Celeste (video game)

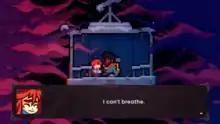
Critics praised "Celeste"'s depiction of anxiety and panic attacks.

Reviewers praised "Celeste"'s plot. "Nintendo Life" described its setting as "vibrant and fantastical", and some considered the mountain-climbing theme to be a metaphor for life's difficulties. "Hardcore Gamer" described the game's characters as "terrific" and "memorable", while others described them as "lovable" or easy to relate to. The dialogue overall was praised, and "VideoGamer.com" appreciated how it further contributed to the narrative being relatable. The story was considered by critics to be "heartfelt", "touching", or "heartwarming"; some felt that it was a 'timely' narrative, while others found it to be inspirational. Reviewers appreciated the story's reflection of the gameplay, though "Paste" said that its execution was "a little awkward", and that ""Celeste" definitely works better as a game than as a thought-provoking exploration of mental illness", though they otherwise appreciated the game's depiction of depression and anxiety.